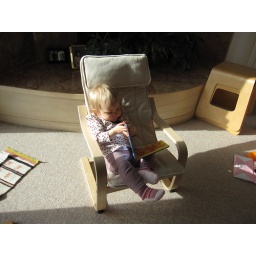
hanging out in my chair with a good book